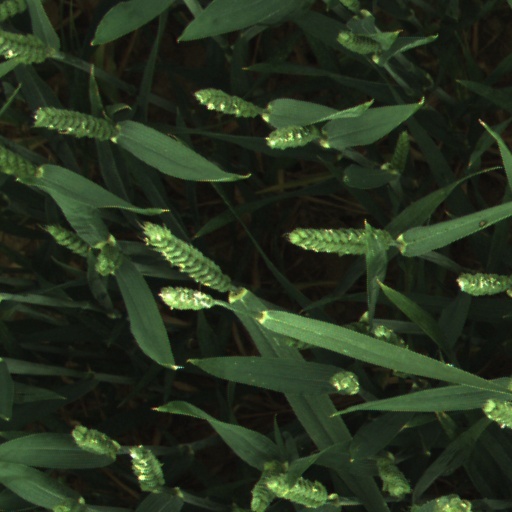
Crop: wheat